Jihad vs. McWorld

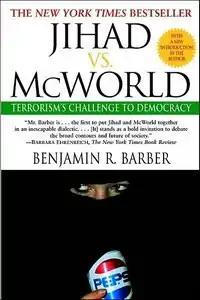
Cover to the paperback edition

Jihad vs. McWorld: How Globalism and Tribalism Are Reshaping the World is a 1995 book by American political scientist Benjamin Barber, in which he puts forth a theory that describes the struggle between "McWorld" (globalization and the corporate control of the political process) and "Jihad" (Arabic term for "struggle", here modified to mean tradition and traditional values, in the form of extreme nationalism or religious orthodoxy and theocracy). Benjamin Barber similarly questions the impact of economic globalization as well as its problems for democracy.